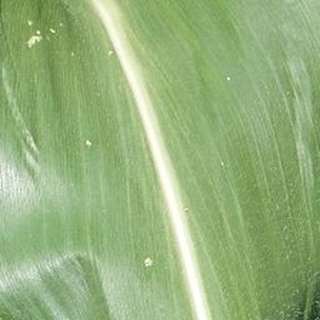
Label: healthy_corn